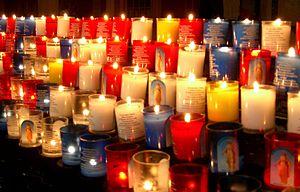
bougies - piété mariale - Basisique ND de Fourvière - Lyon photo personnelle PRA
La bougie est un objet servant en général à éclairer, composé d'un corps gras et d’une mèche enflammée.